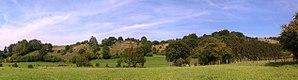
La réserve du Thier du Gibet (4 ha) à Theux, bien connu localement pour sa célèbre croix, occupe une position centrale dans la «
Theux est une commune francophone de Belgique, en Région wallonne, dans la province de Liège, ainsi qu’une localité où siège son administration.